List of mayors of Oakland, California

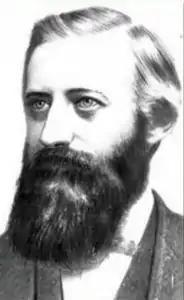
Horace Carpentier

Born July 1824 in Galway, New York, to James and Henrietta Carpenter. Carpentier graduated from Columbia College (now Columbia University) in New York City in 1848. He and his brother Edward, also a graduate from Columbia, arrived in San Francisco in 1849 and they practiced law for two years before beginning their vast land acquisitions in the East Bay.